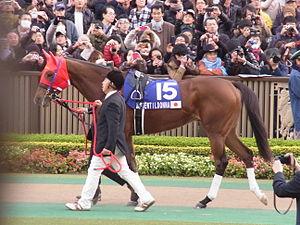
Gentildonna est un cheval de course pur-sang anglais japonais. Cette pouliche à la robe baie est devenu le meilleur pur-sang des courses japonaises depuis son père, le crack Deep Impact. Fait unique, elle a remporté deux fois la Japan Cup.